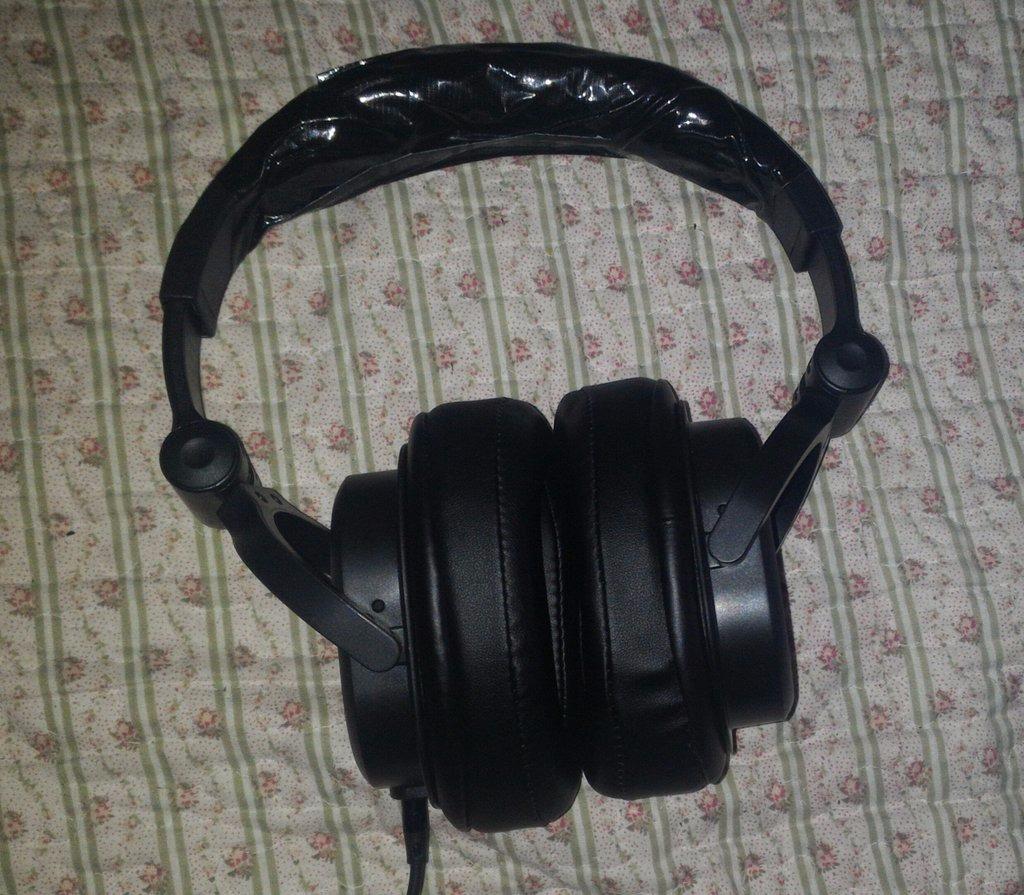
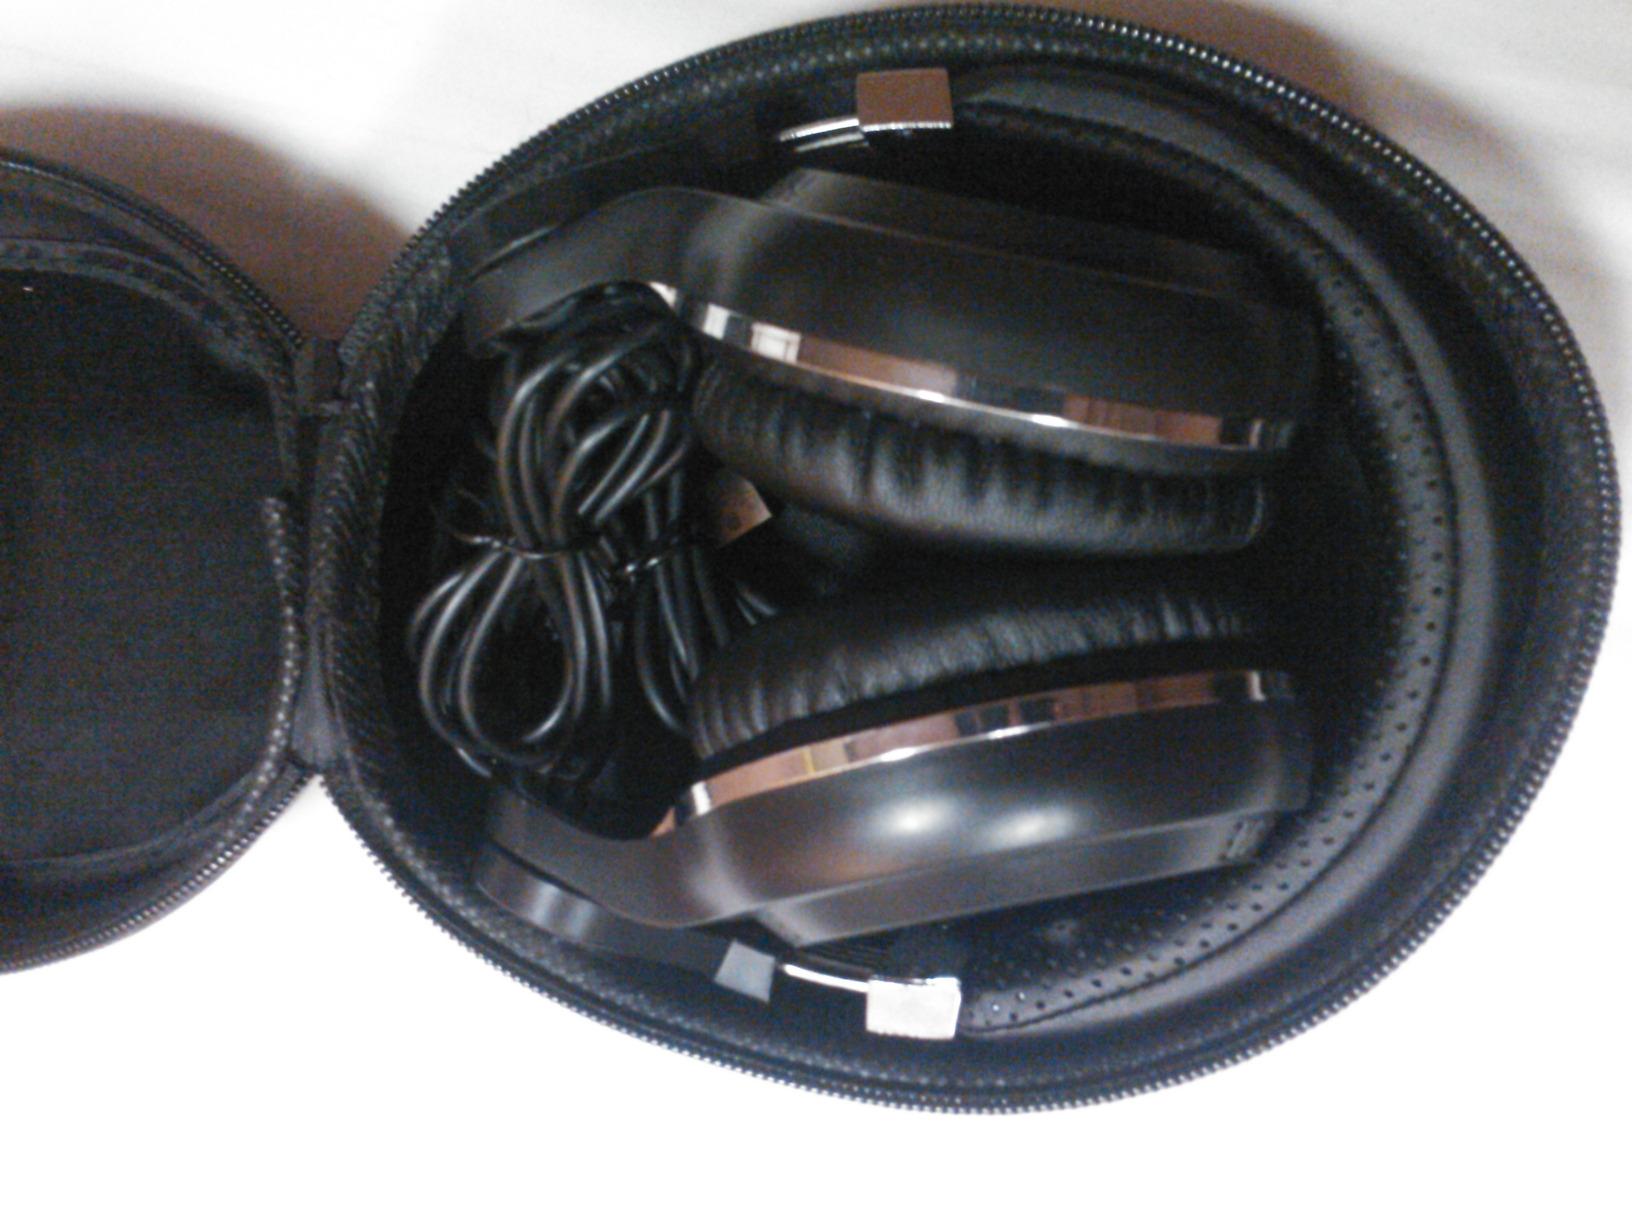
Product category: headphones
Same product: no